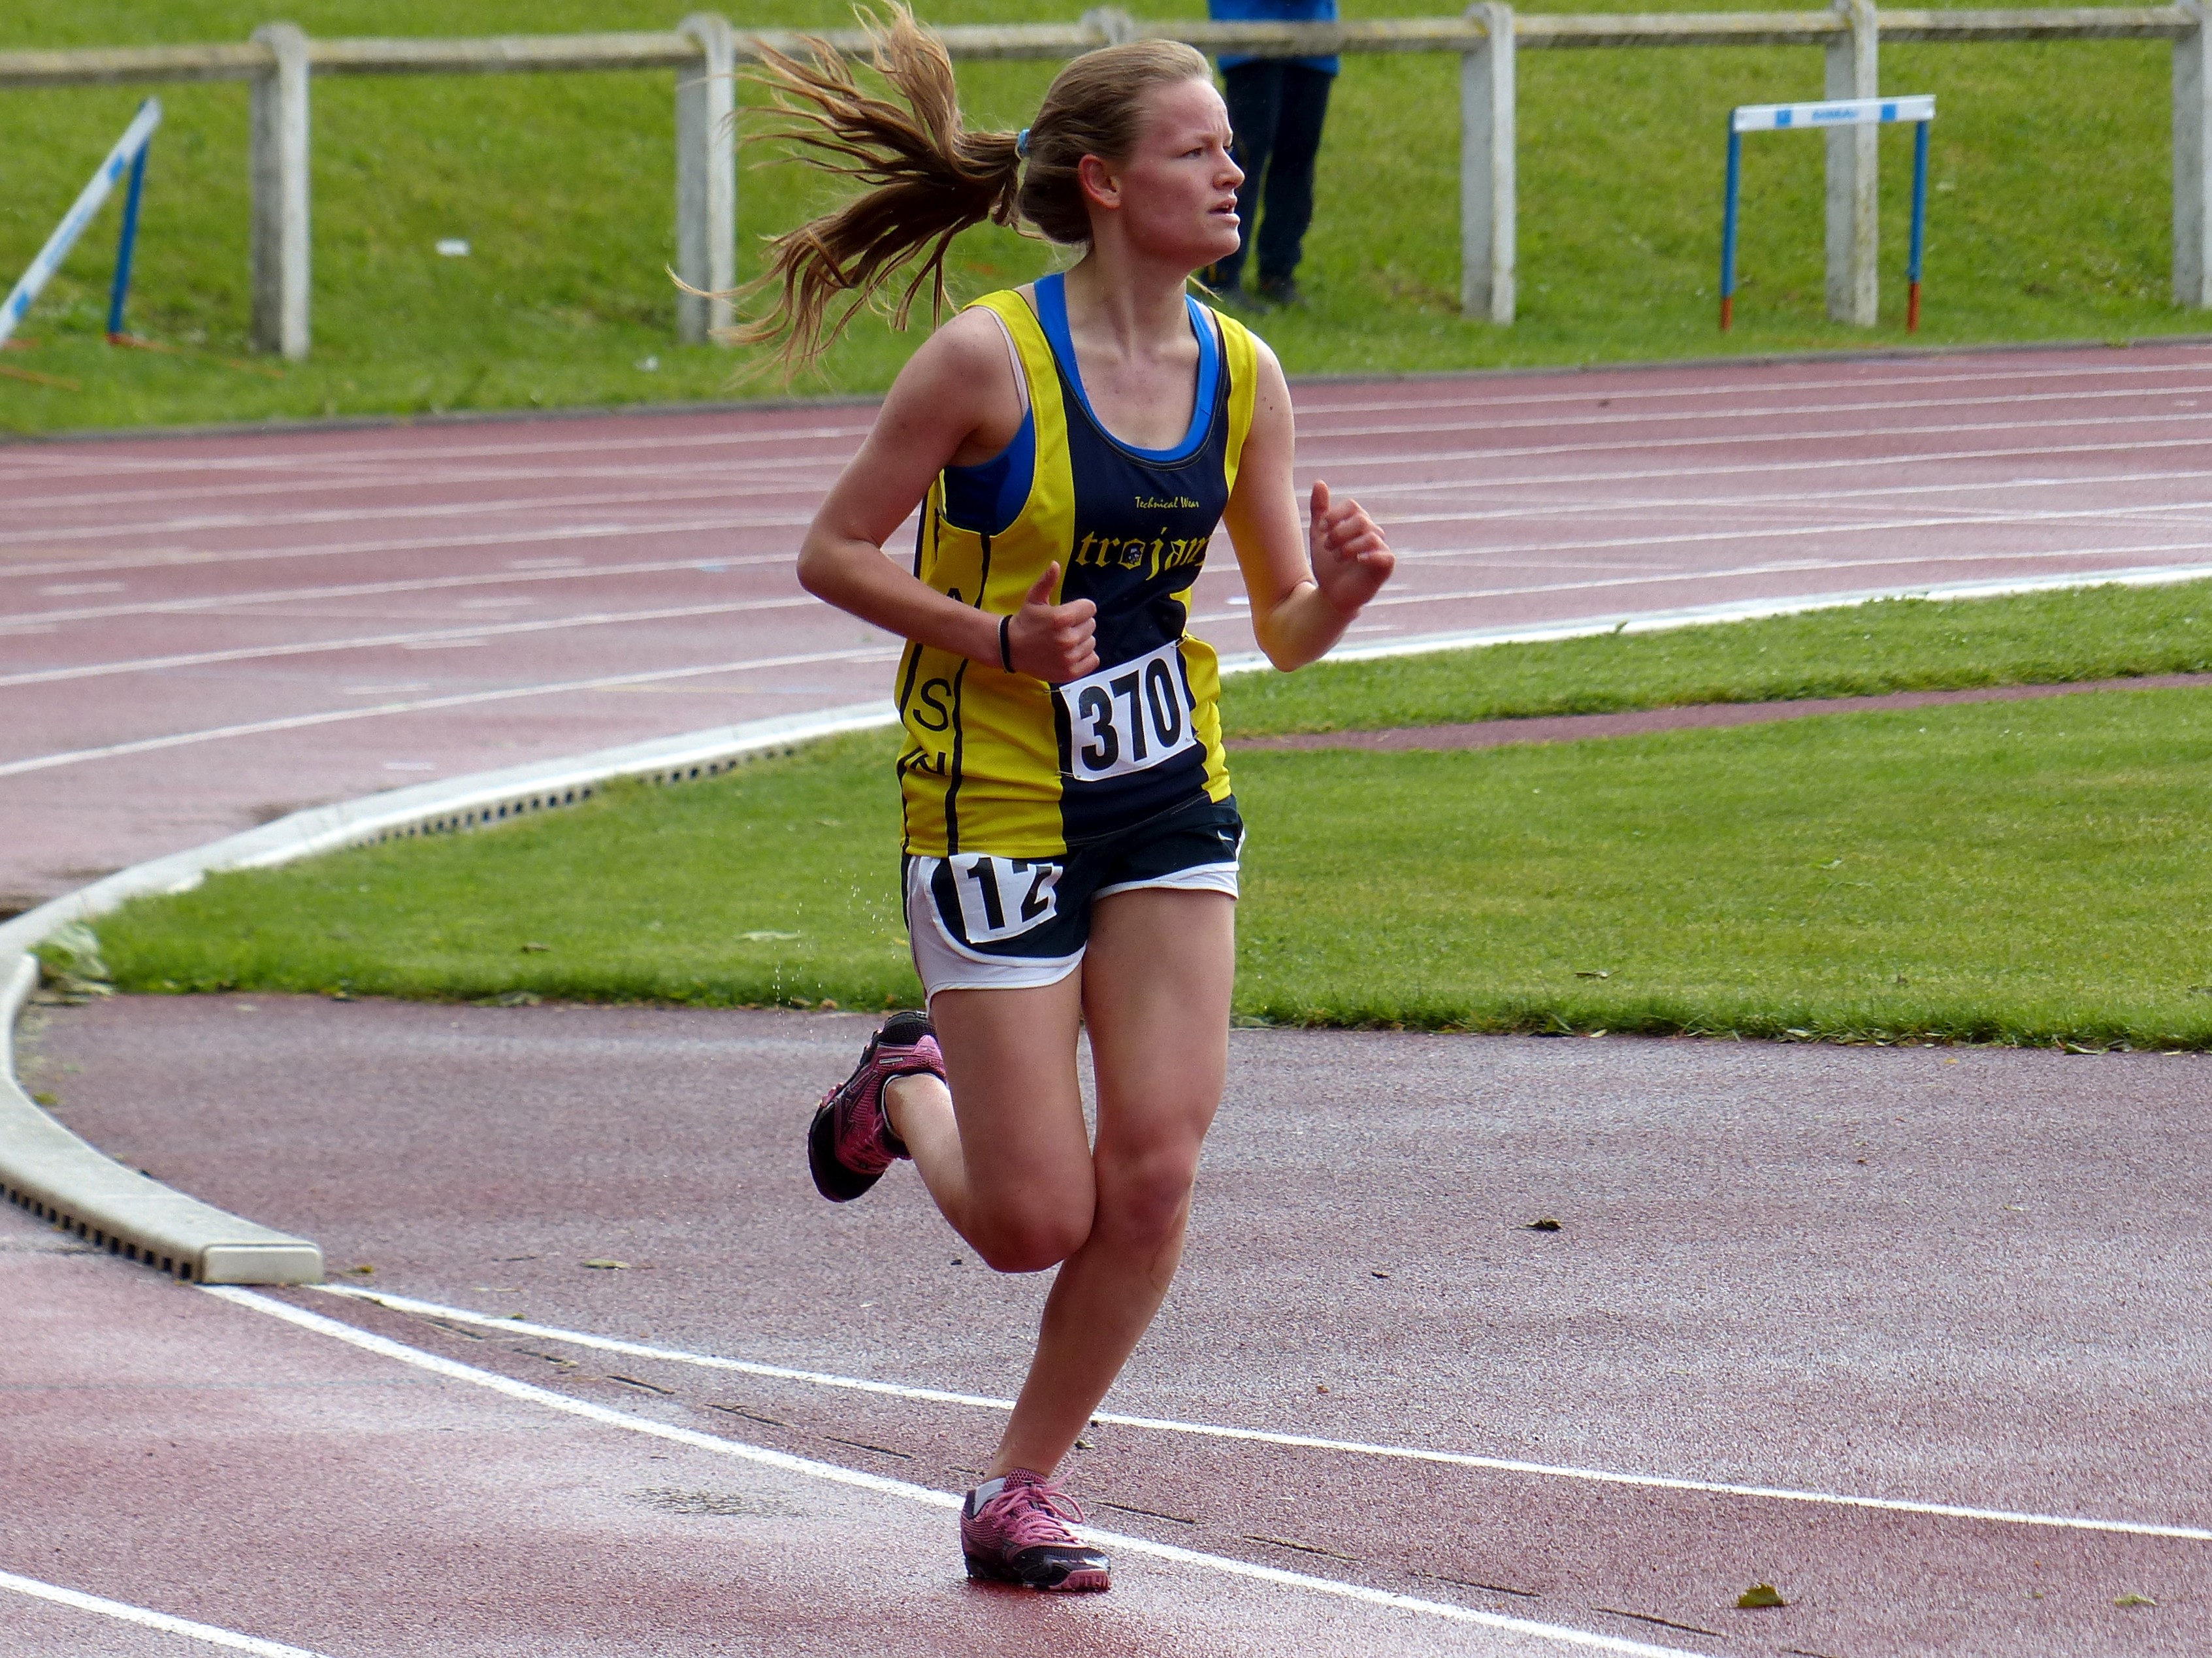
person, running, paris, race, 2013, marathon, team, sports, endurance, highschool, athletics, isst, sprint, trackandfield, physical exercise, human action, endurance sports, duathlon, track and field athletics, long distance running, heptathlon, middle distance running, 800 metres, 4 100 metres relay, racewalking